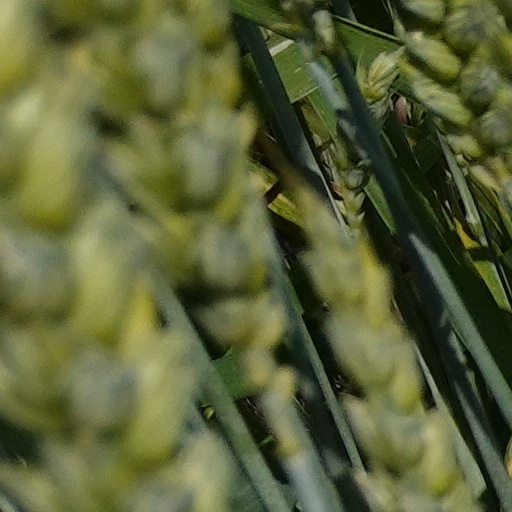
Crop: wheat